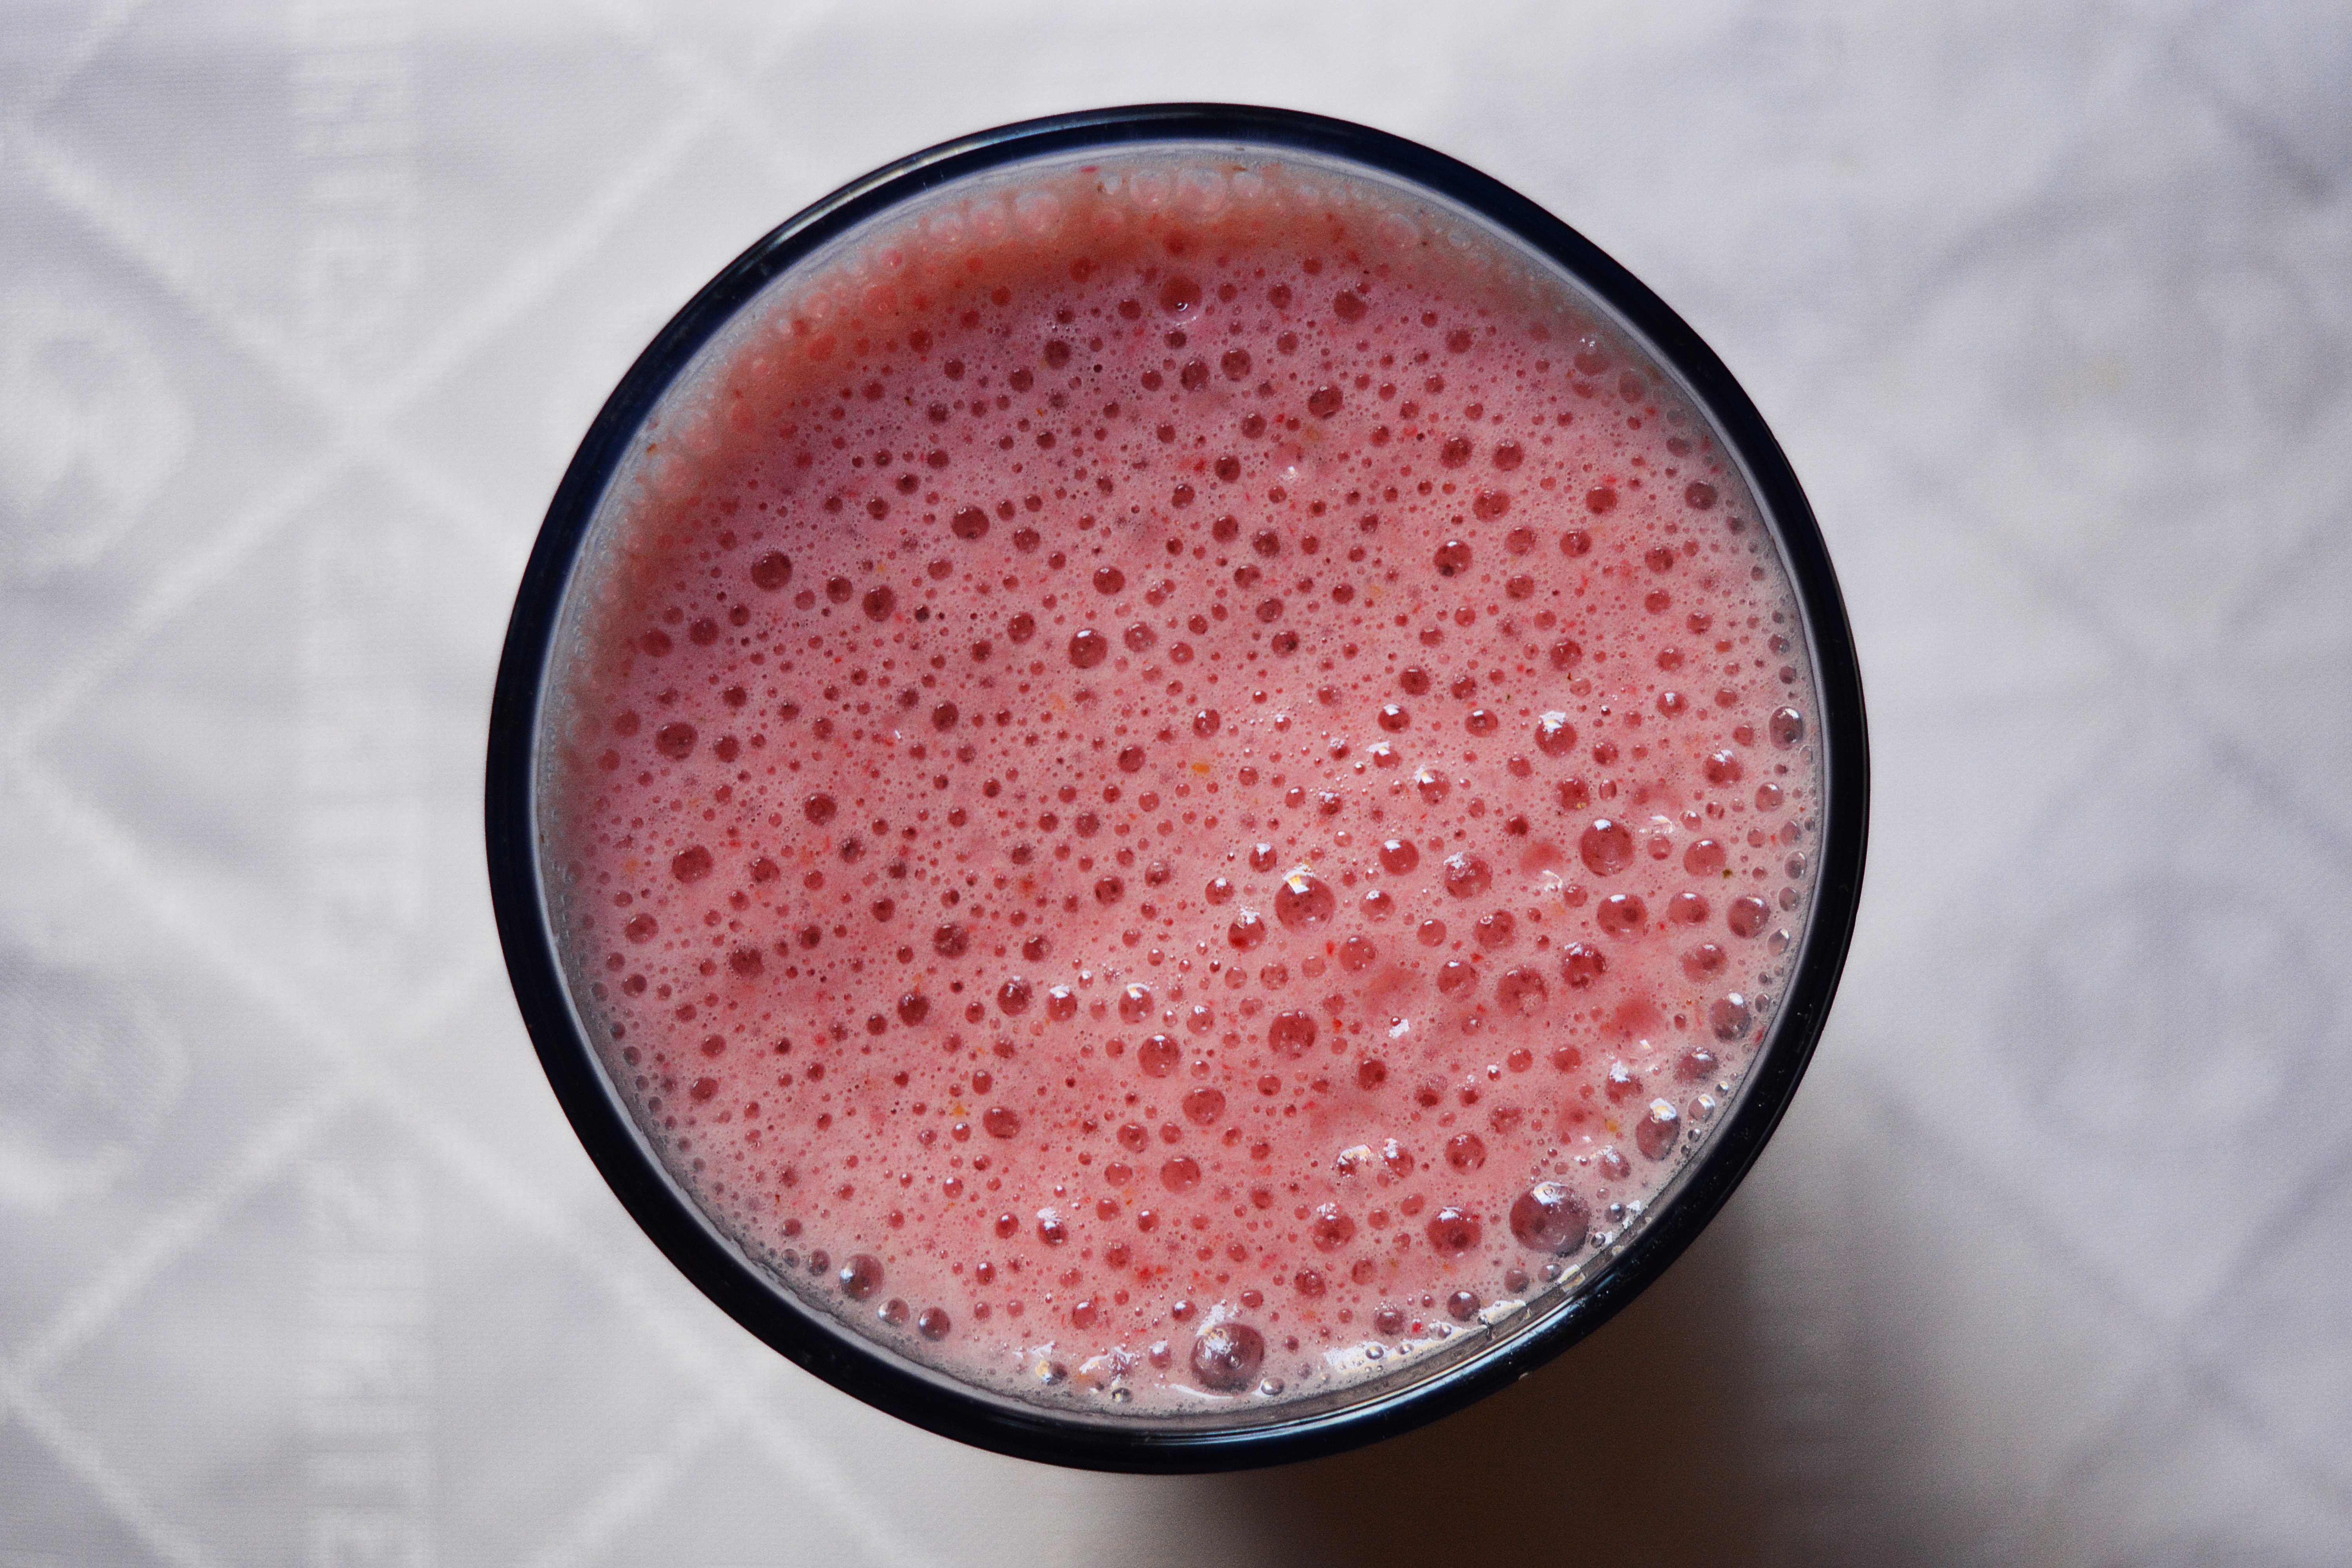
plant, raspberry, fruit, berry, sweet, texture, food, produce, drink, pink, healthy, lip, strawberry, smoothie, bubbles, strawberries, milkshake, fresh strawberries